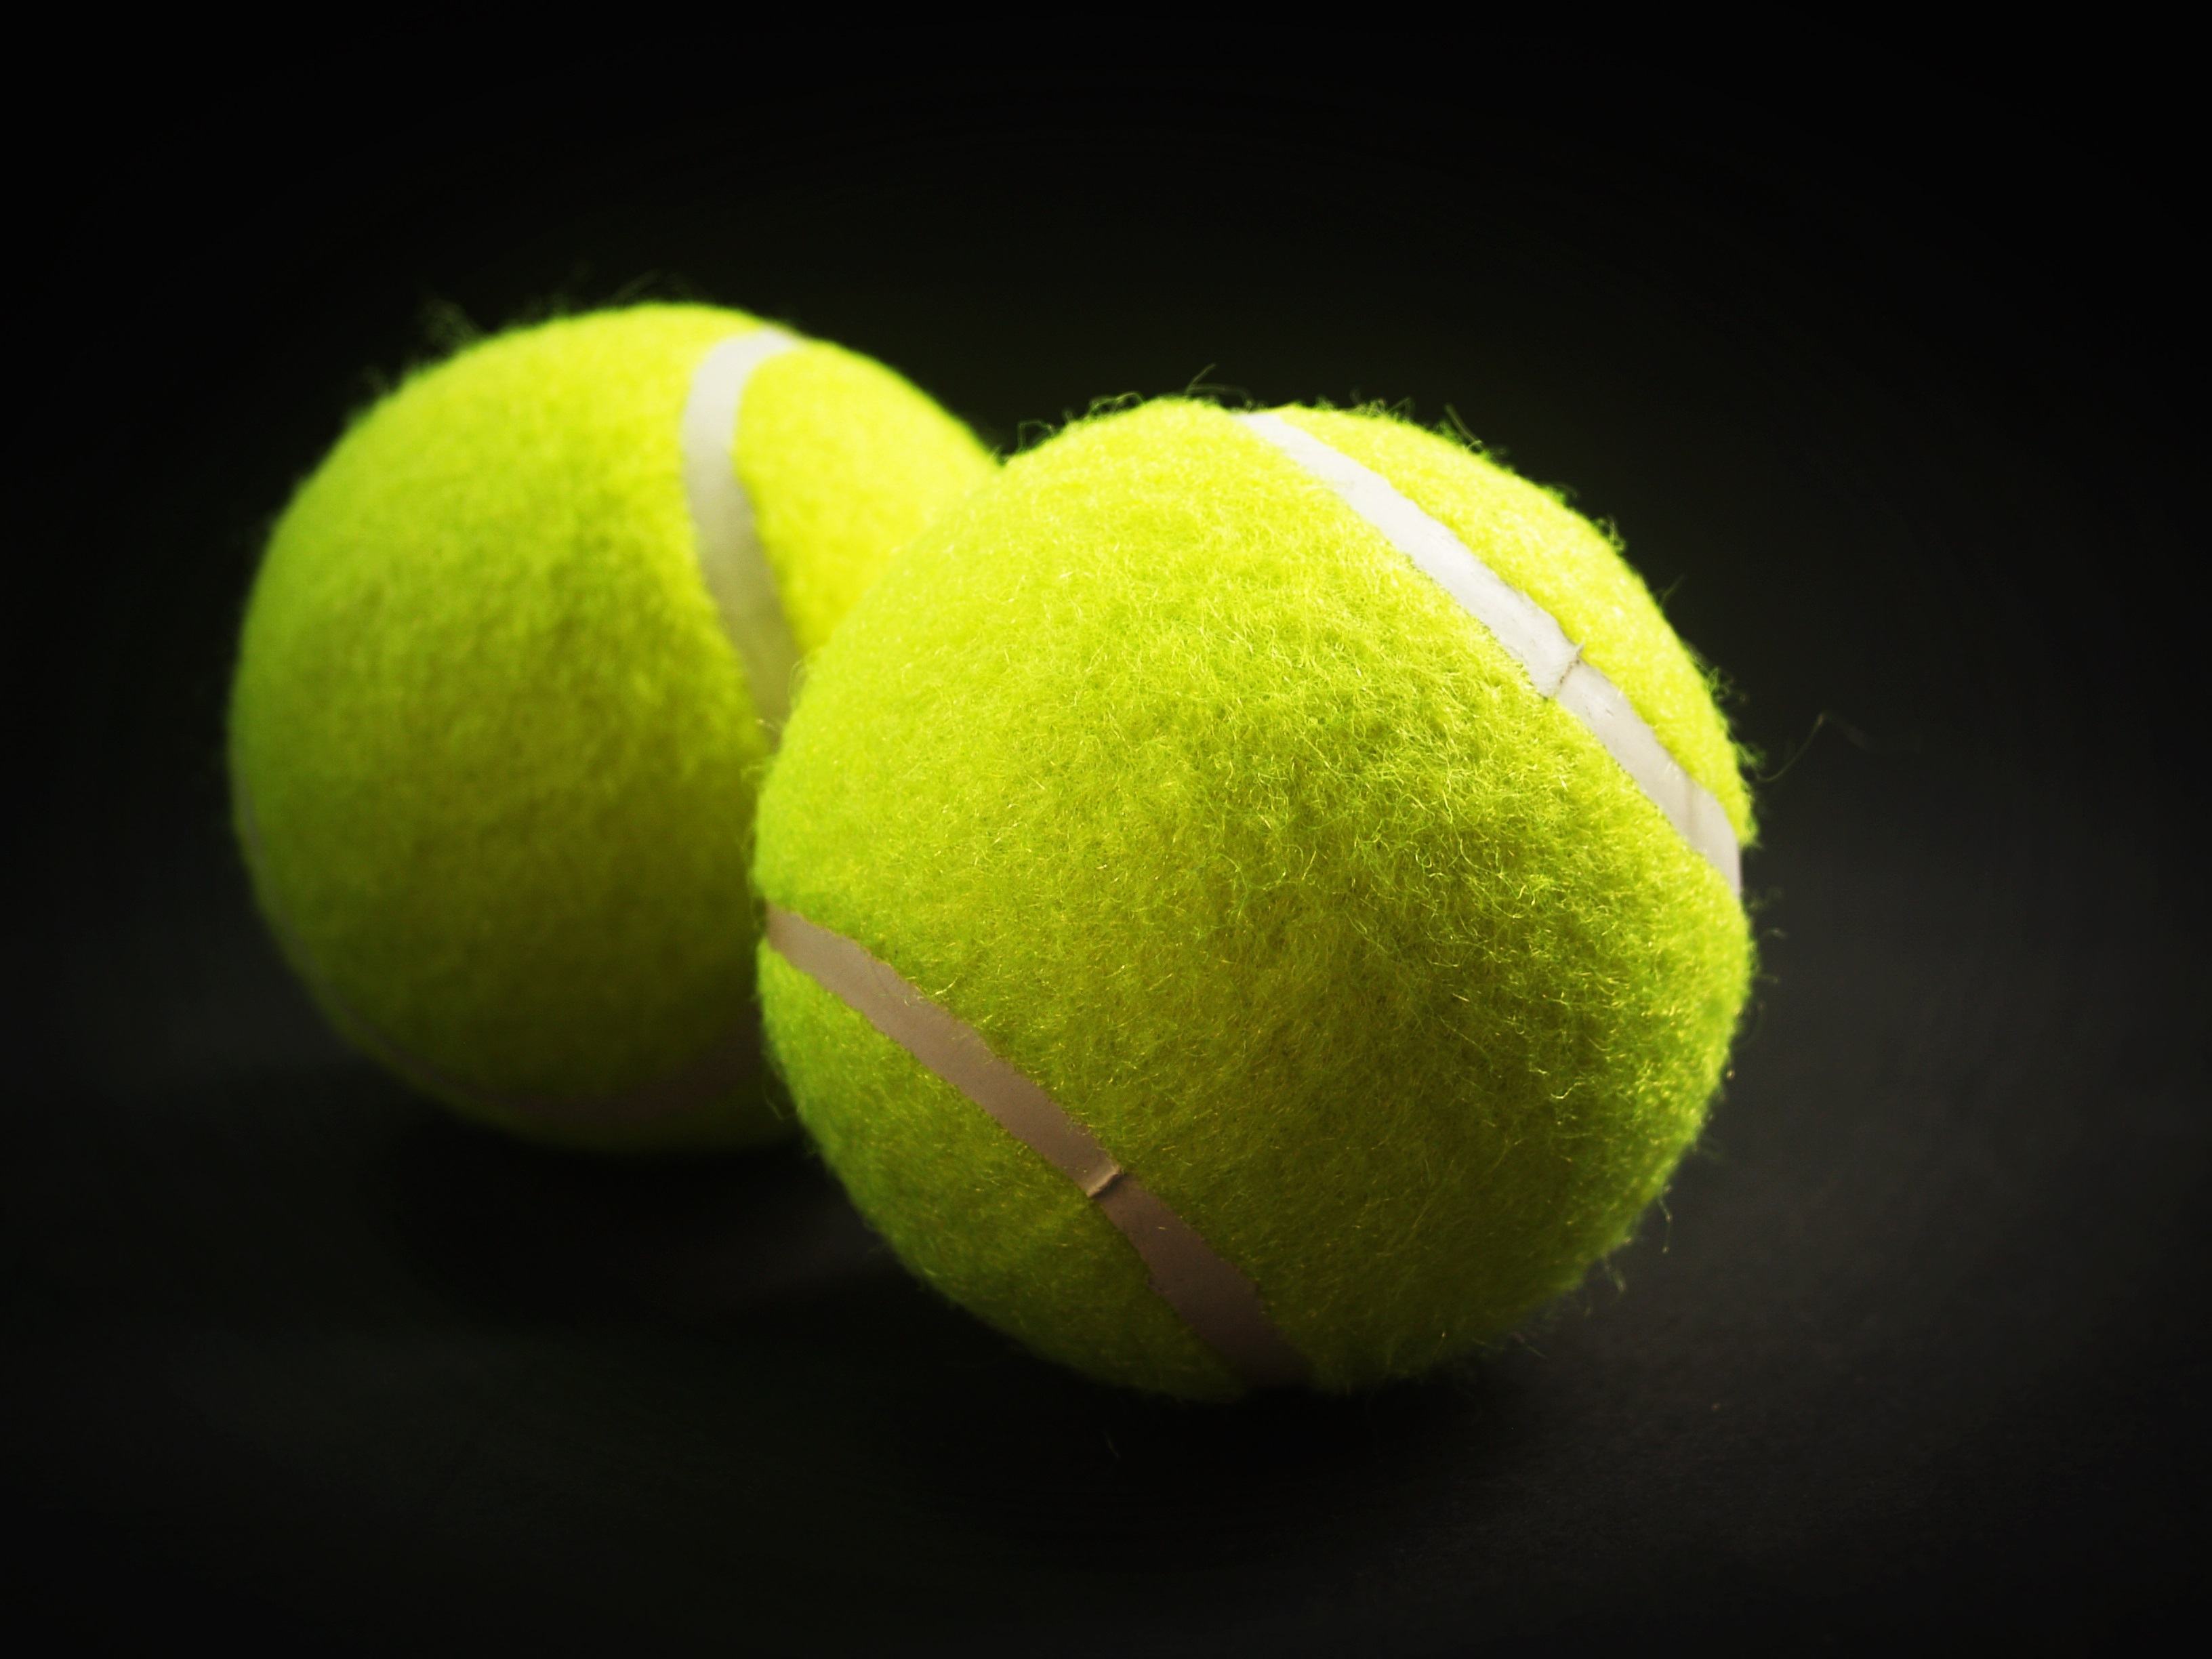
white, sport, game, round, view, isolated, green, curve, equipment, object, yellow, closeup, leisure, circle, sports equipment, competition, tennis, background, single, bright, ball, hairy, sphere, shot, competitive, tenis, racket, recreational, tennis ball